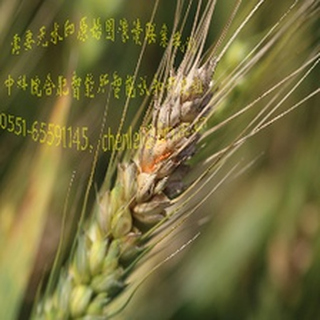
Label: wheat_fusarium_head_blight